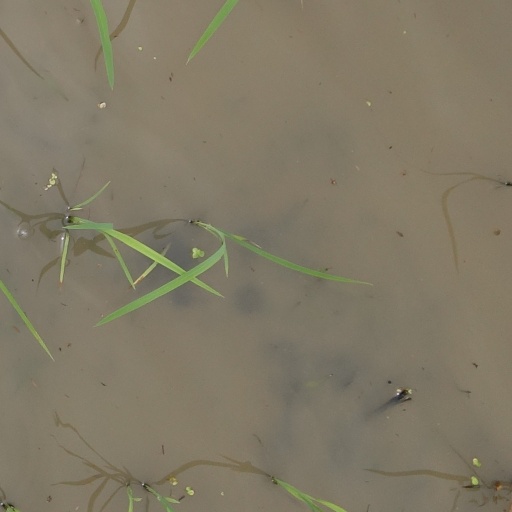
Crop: rice